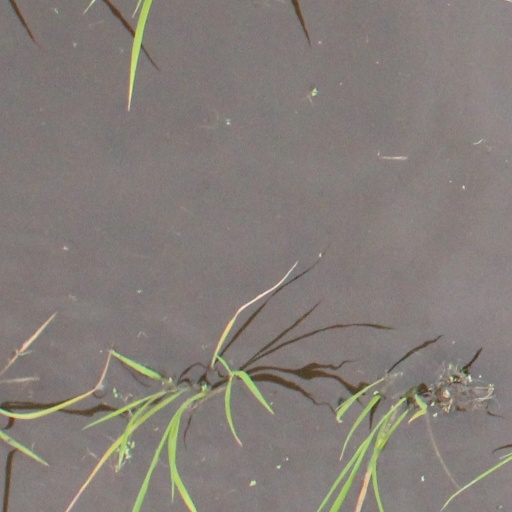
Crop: rice